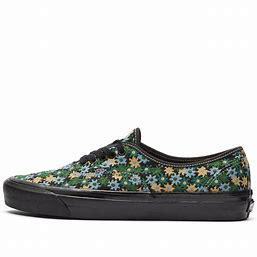
Brand: Vans
Model: UA Authentic 44 DX